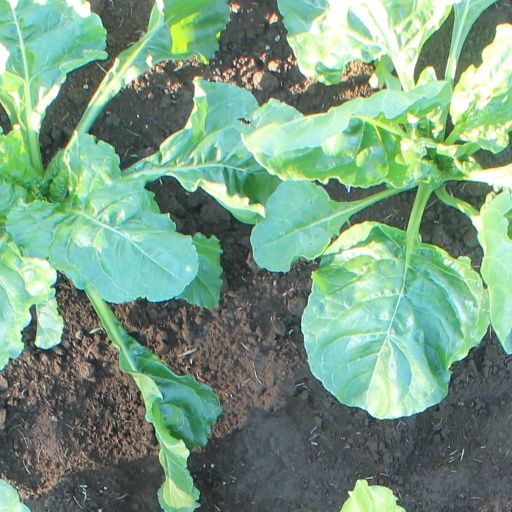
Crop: sugar beet